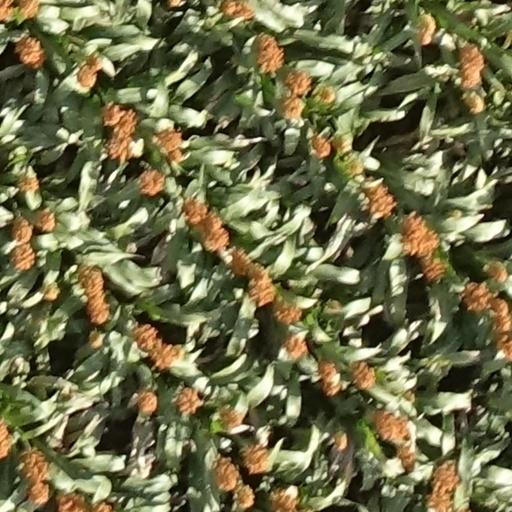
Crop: sorghum